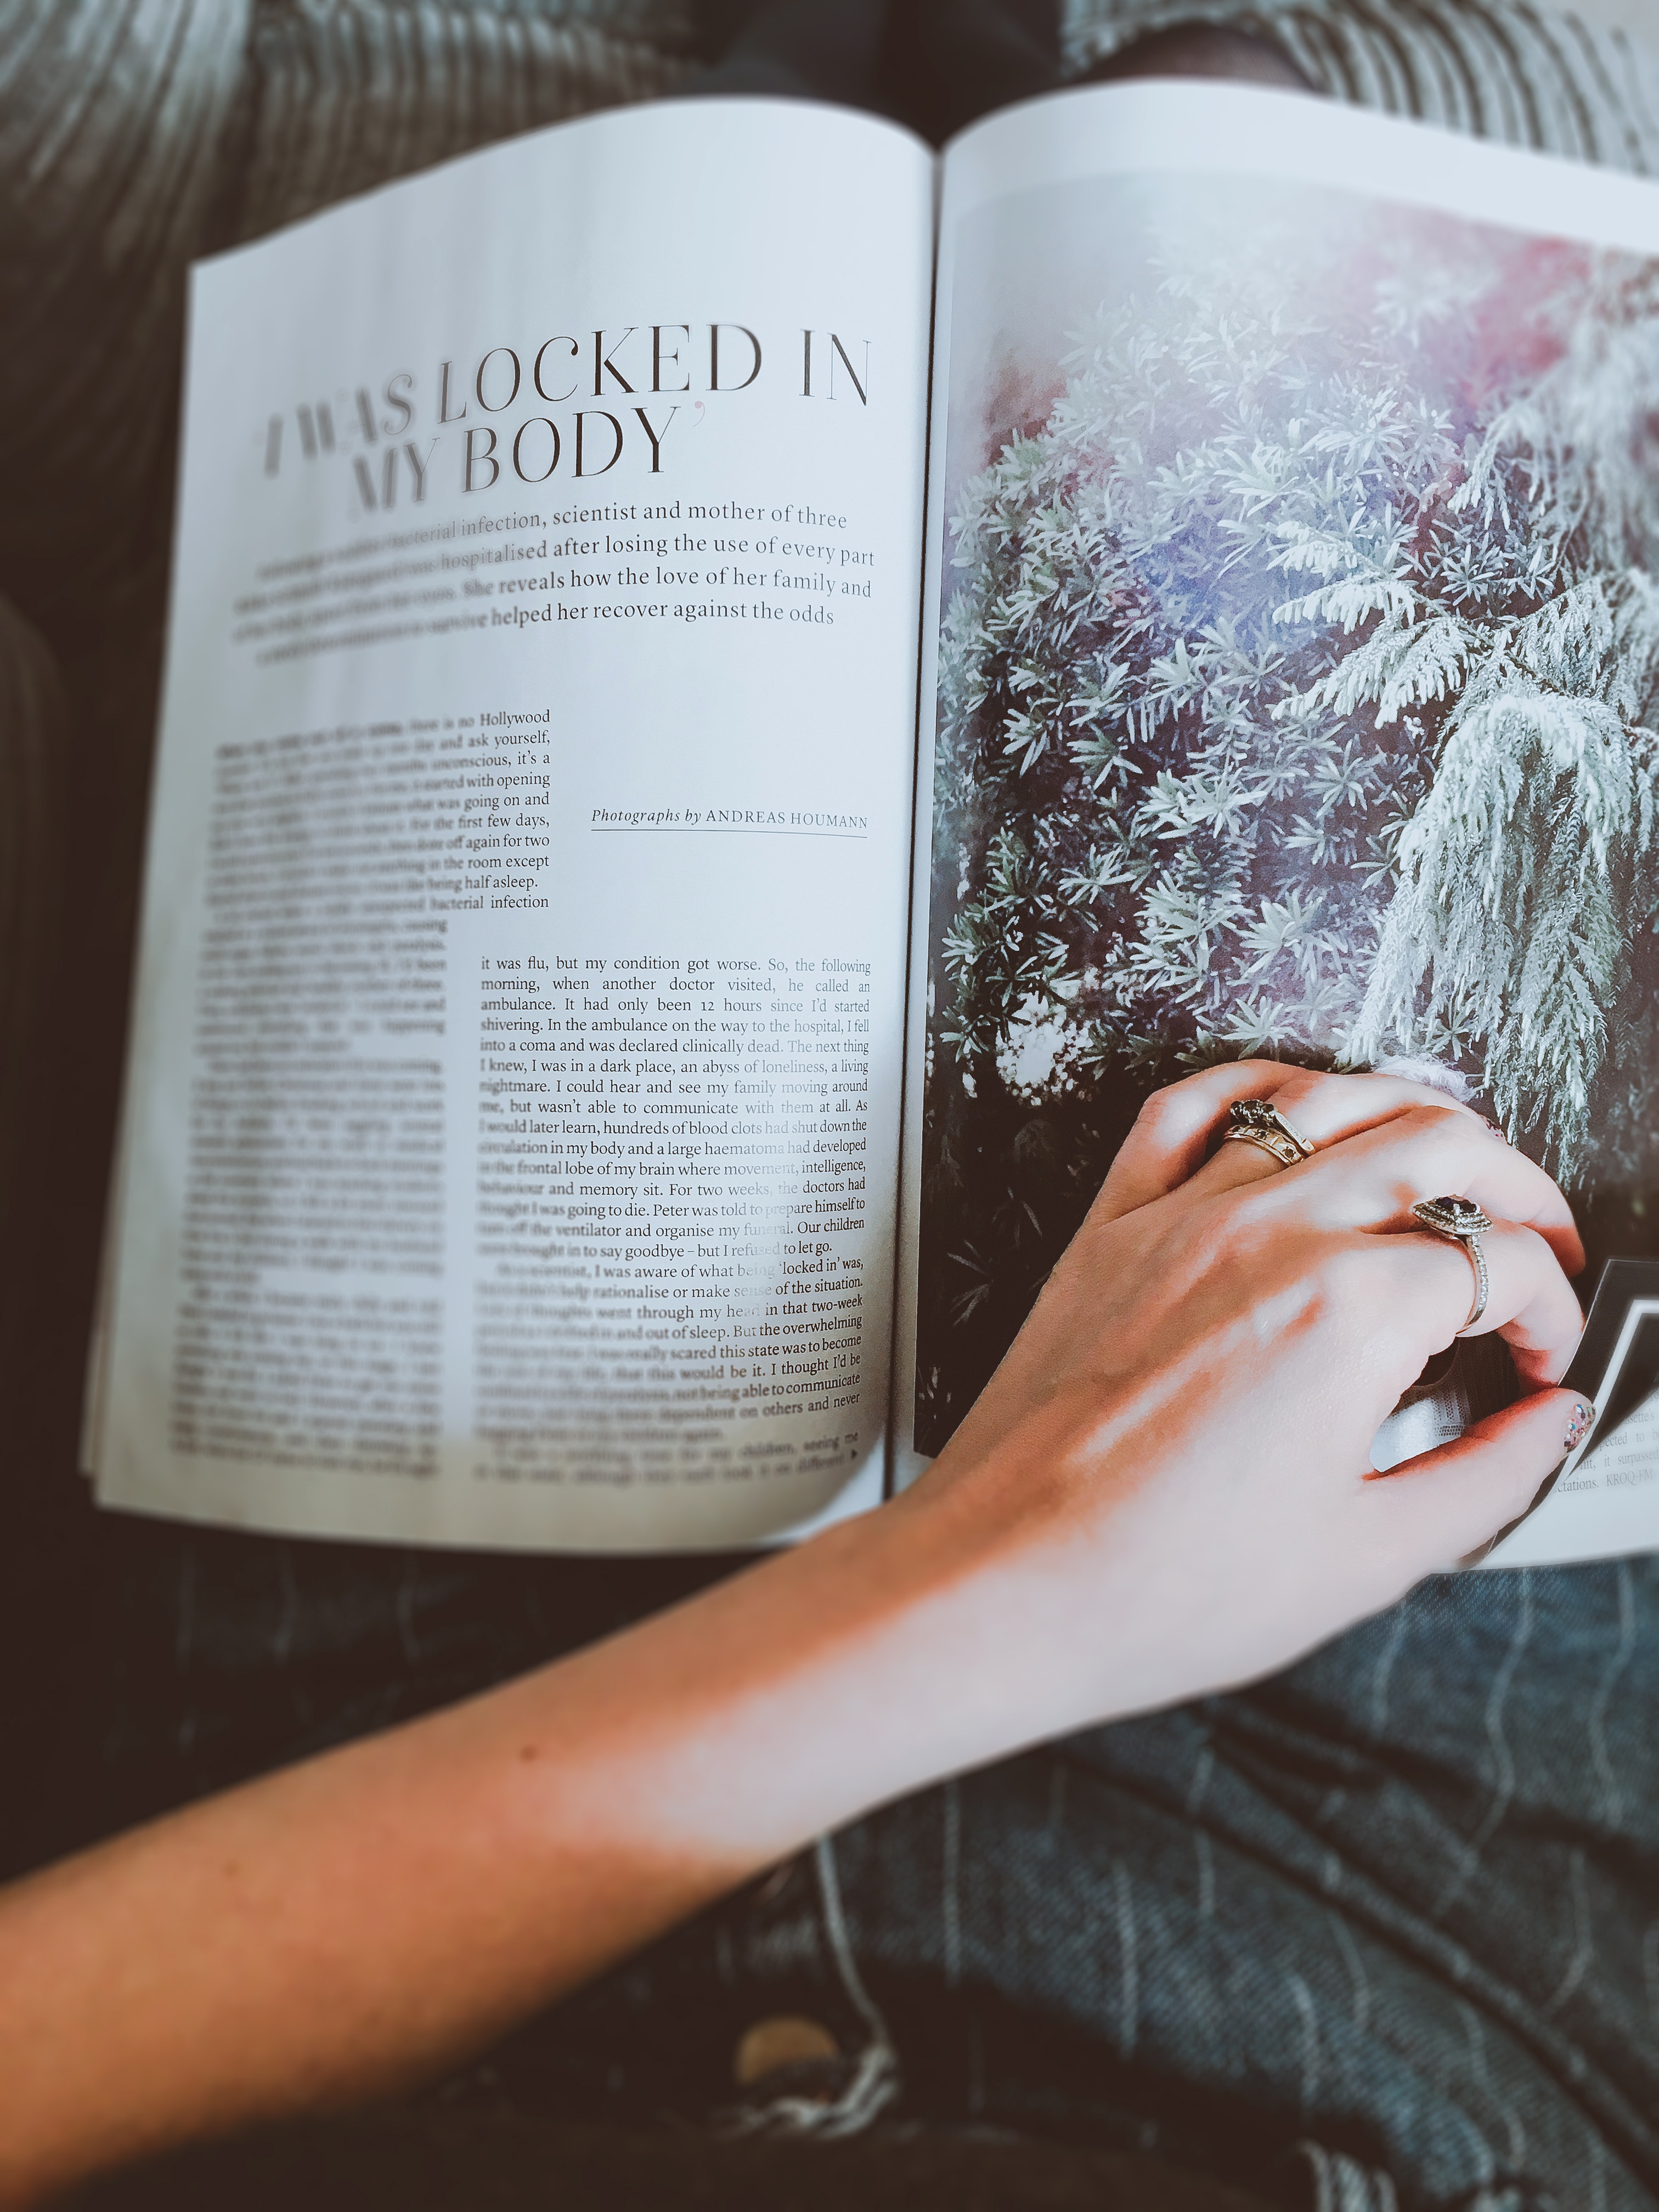
book, font, hand, finger